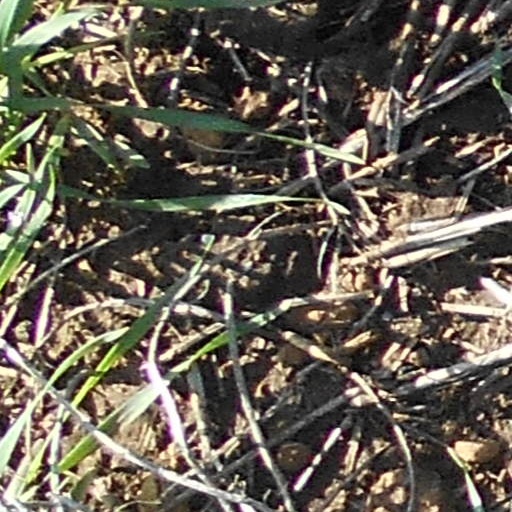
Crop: wheat